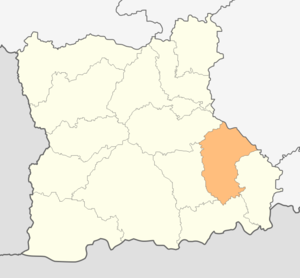
Garmen est une obchtina de l'oblast de Blagoevgrad en Bulgarie.